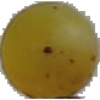
Label: Grape White 3